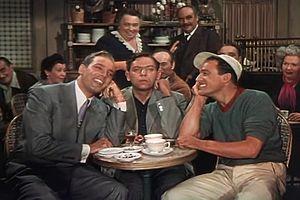
Un Américain à Paris est une comédie musicale américaine réalisée par Vincente Minnelli, sortie en 1951.